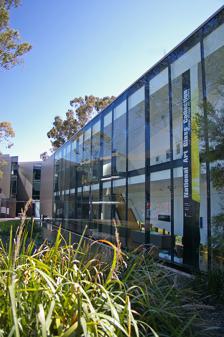
Building: National Art Glass Gallery
Country: Australia
Year built: 1979
Gallery in Wagga Wagga, New South Wales National Art Glass Gallery National Art Glass Gallery viewed from Morrow Street Established 1979 Location Wagga Wagga , New South Wales Type Gallery Collection size Glass Website http://www.wagga.nsw.gov.au/art-gallery/about-us/building-and-exhibition-spaces/national-art-glass-gallery National Art Glass Gallery is located at the Wagga Wagga Civic Centre which started collecting studio glass in 1979 under the name Wagga Wagga Art Gallery but was changed to its current name to recognise the galley's national significance. collections References